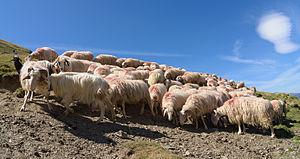
Troupeau de brebis basco-béarnaises au col d'Arbaze (Pyrénées-Atlantiques, France)
L'élevage ovin concerne l'élevage des moutons au profit des humains.
L'élevage extensif ou pâturage extensif est une méthode d'élevage de bovins, ovins, rennes, etc. caractérisée par une faible densité de chargement d'effectifs animaux dans les pâturages à l'hectare.
L'agneau de lait des Pyrénées est l'appellation protégée par un Label rouge et une indication géographique protégée désignant une carcasse bouchère d'agneau, né et élevé dans les Pyrénées, issu de races ovines béarnaise et basque et nourris exclusivement au lait maternel par tétée au pis.
La basco-béarnaise ou basquaise est une race ovine française présente dans le Haut-Béarn et au Pays basque.
En zoologie et en élevage, un troupeau est un grand groupe d'animaux vivant ensemble, généralement terrestres, le plus souvent des mammifères, et en particulier des ongulés.